Cadillac STS

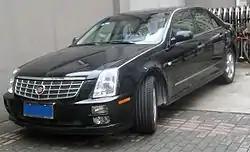
2007–2009 Cadillac SLS

The Chinese market received the Cadillac SLS (for Seville Luxury Sedan) in November 2006 for the 2007 model year. It was assembled by Shanghai GM. Compared to the STS, the SLS has a longer wheelbase, unique interior appointments, and a near-identical exterior appearance. Engine choices included the 2.8-liter "LP1" V-6, 3.6 "LY7" V-6 and the 4.6-liter Northstar V-8 as in the STS V-8 from 2007 to 2009. The 3.6 liter "LLT" engine was available from 2010 to 2011 until it was replaced by the 2.0 liter "LDK" and the 3.0 liter "LF1" V6 for 2011 to 2013 models.